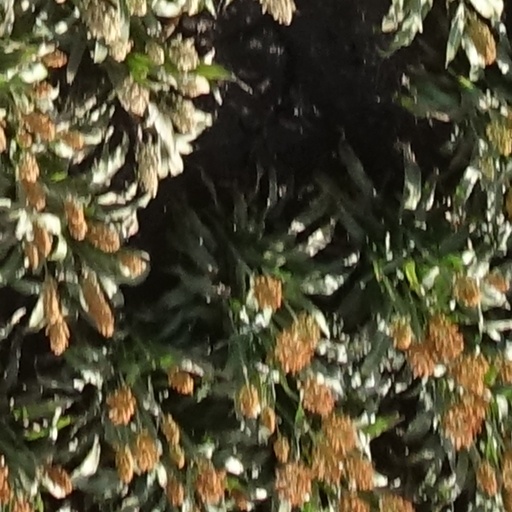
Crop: sorghum